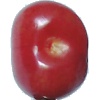
Label: Cherry 2